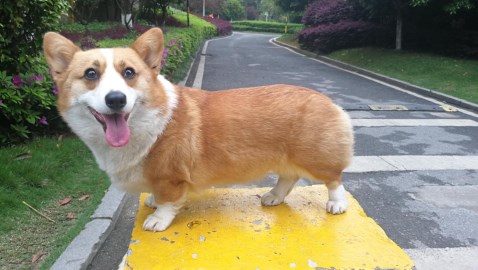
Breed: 2909-n000116-Cardigan